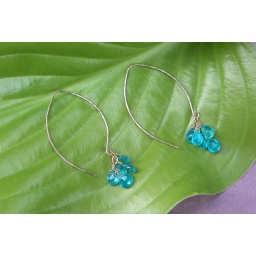
vibrant blue apatite briolettes hang in a bouquet from hand hammered marquis ear wires